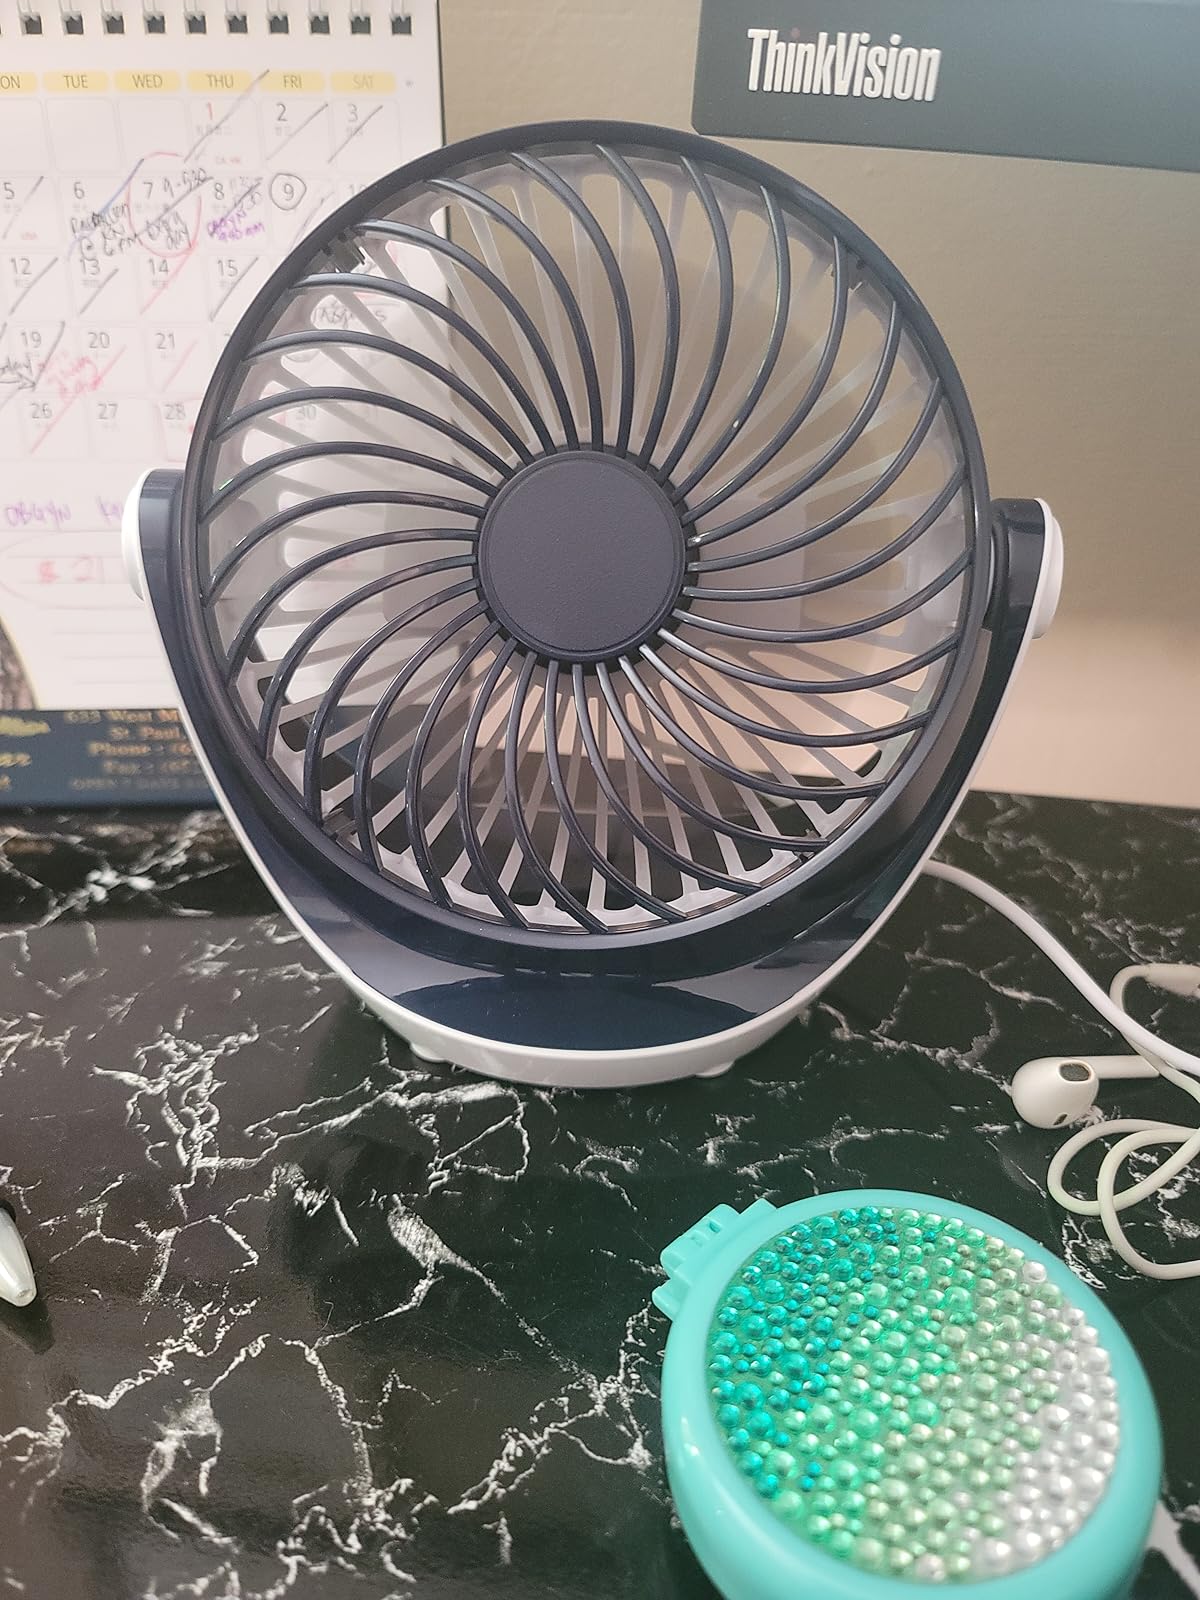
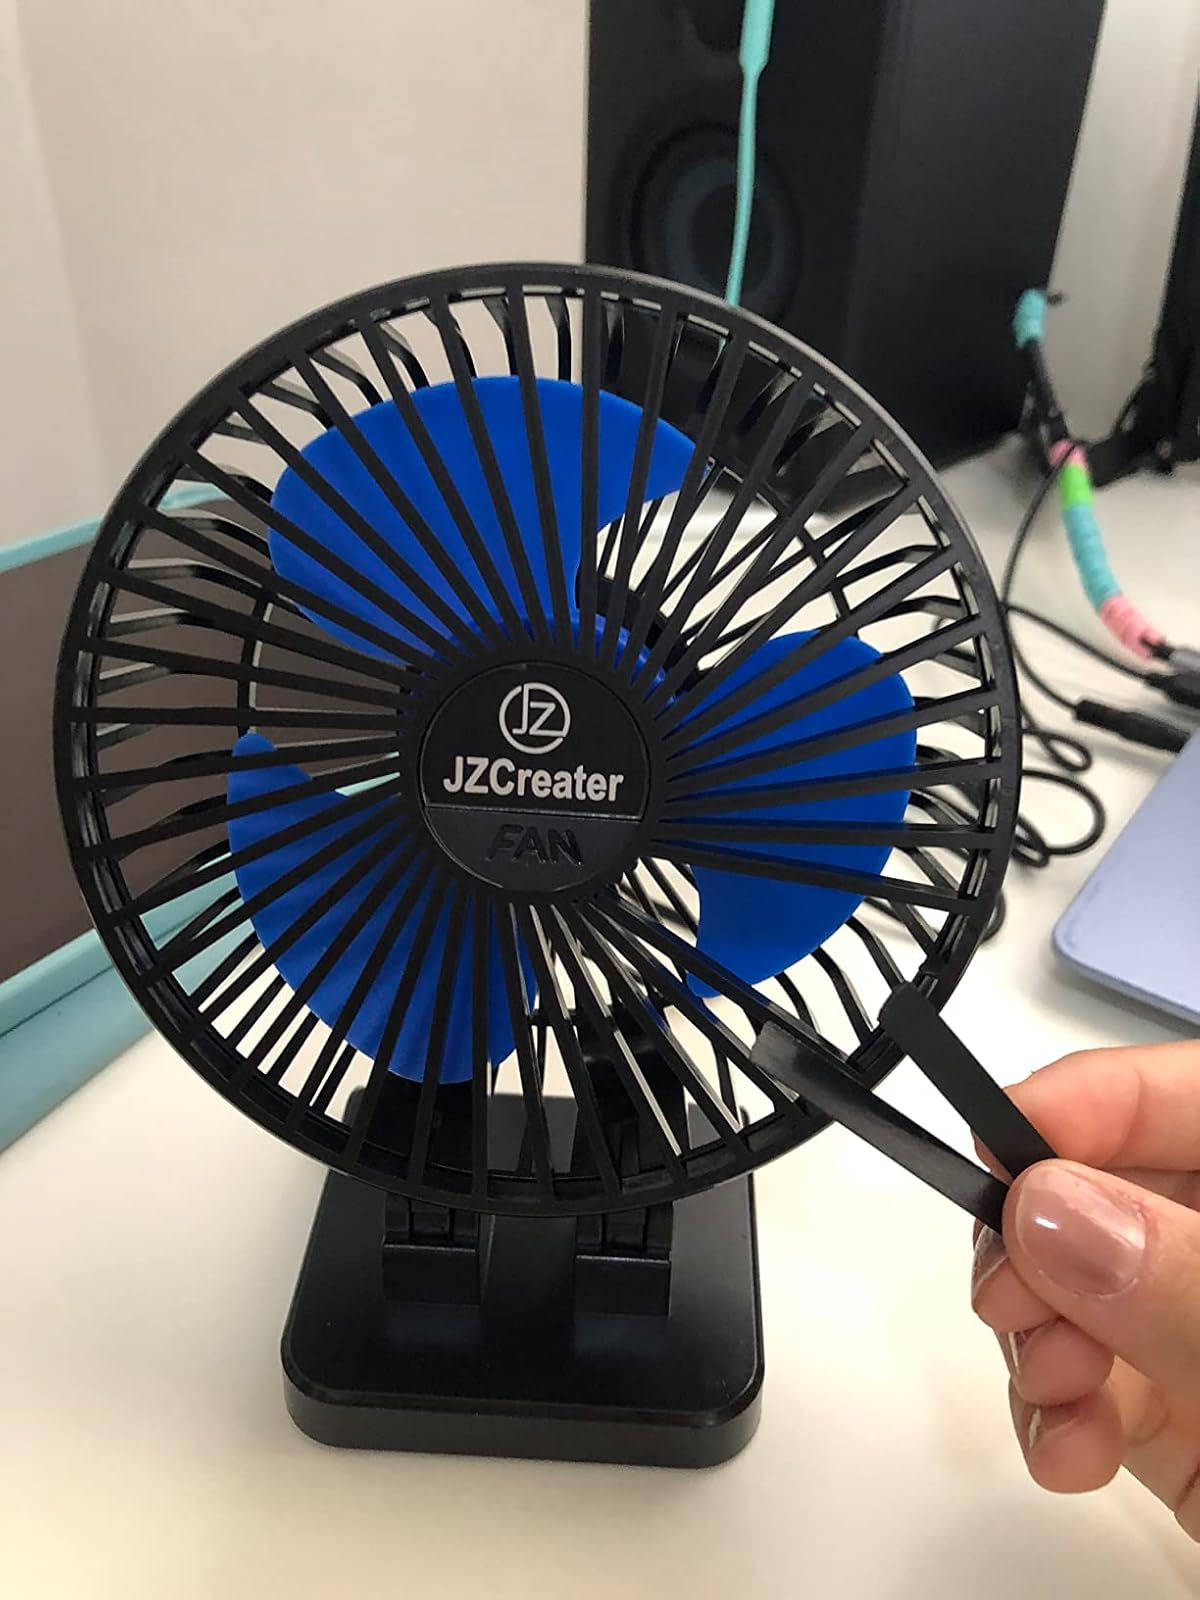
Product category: fan
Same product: no